Alfred Pippard

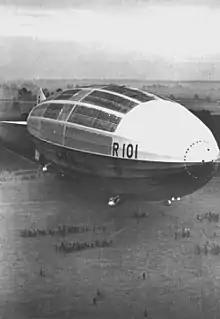
R101 test flight

Upon arriving at Cardiff Pippard set about modernising the department and attracting research opportunities. Pippard's most important research client was the Aeronautical Research Committee which agreed to pay the salary of a full-time assistant from January 1924. During this time Pippard and his assistant, John Baker, worked on proving the methods used to analyse airship frames which were proposed for use on the R100 and R101 airships. In 1928 Pippard was invited to take over the chair of civil engineering at Bristol University which he accepted.